Kaspar Eberhard

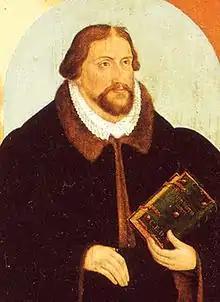
Kaspar Eberhard by Lucas Cranach the Younger.

Kaspar Eberhard (21 March 1523 – 20 October 1575) was a German Lutheran theologian and teacher. He was born at Schneeberg, and died at Wittenberg.